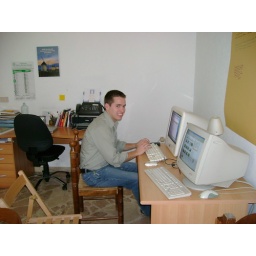
Jonathan at a computer in the office